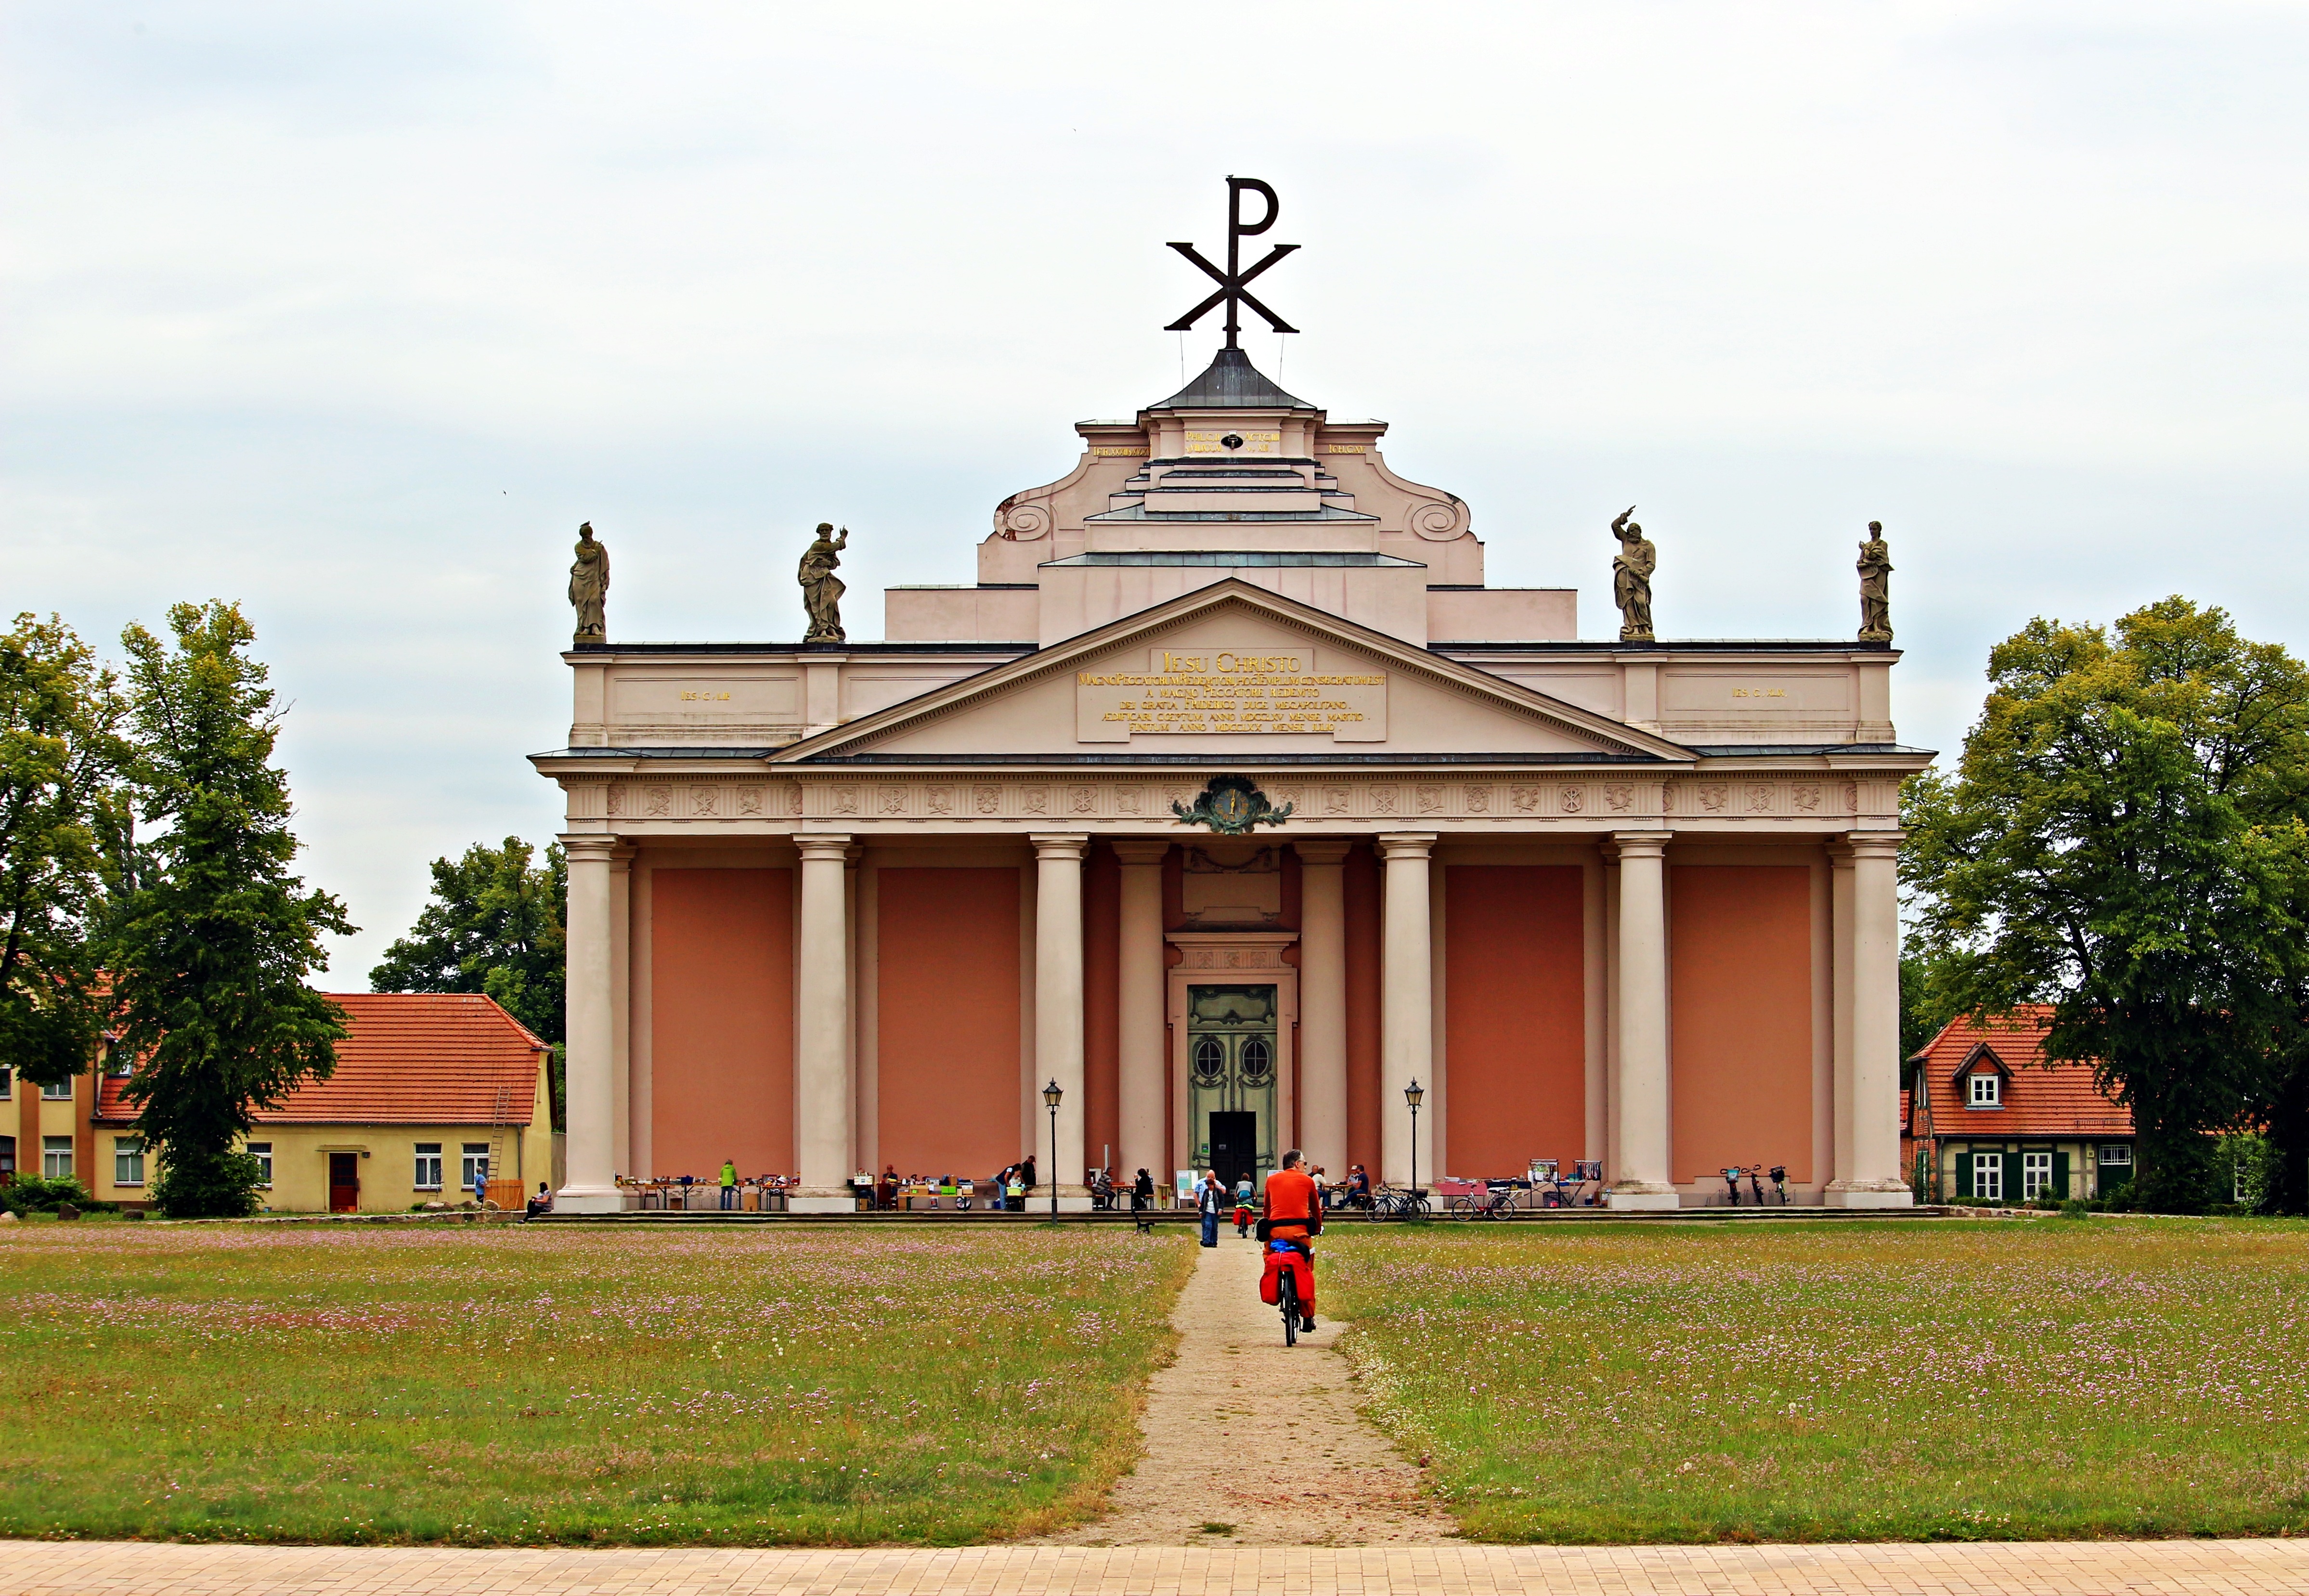
building, palace, monument, landmark, facade, church, chapel, place of worship, memorial, temple, monastery, shrine, estate, courthouse, historically, mecklenburg western pomerania, stately home, historic site, ludwigslust parchim